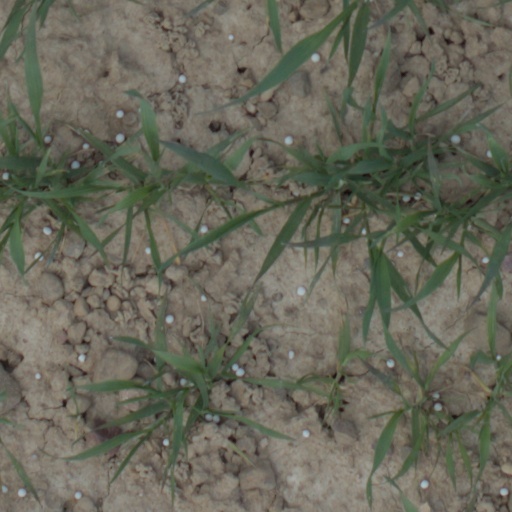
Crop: wheat